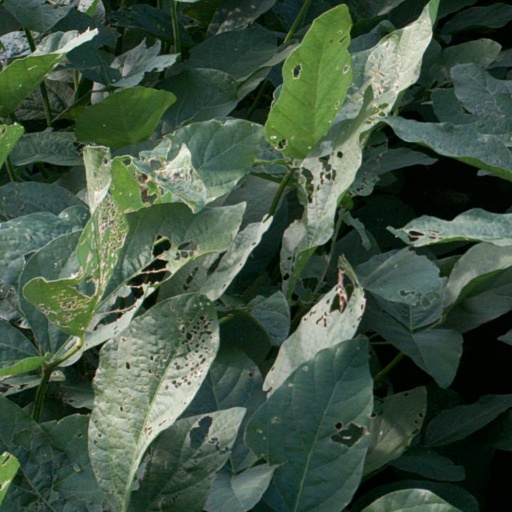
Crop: soybean